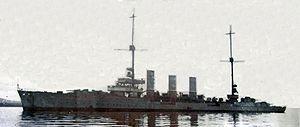
La classe Königsberg fut une classe de quatre croiseurs légers conçue et construite dutrant la Première Guerre mondiale pour la Kaiserliche Marine.
Le SMS Karlsruhe est un croiseur léger de la classe Königsberg construit pour la Kaiserliche Marine pendant la Première Guerre mondiale. Il a été nommé d'après le croiseur léger SMS Karlsruhe, coulé d'une explosion accidentelle en novembre 1914.
Le SMS Königsberg est un croiseur léger de classe Königsberg lancé en 1915 pour la Kaiserliche Marine. Sa construction commence en 1914 au chantier naval AG Weser à Brême. Il est lancé en décembre 1915, et intègre la Hochseeflotte en août 1916.